Hong Kong Airlines

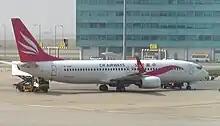
A CR Airways Boeing 737-800 in 2006

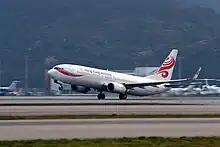
A Hong Kong Airlines Boeing 737-800 in 2007

Robert Yip, the chairman of China Rich Holdings, established CR Airways in Hong Kong on 28 March 2001. The airline received its air operator's certificate (AOC) from the Hong Kong Civil Aviation Department (CAD) in 2002, with its first aircraft a Sikorsky S-76C+ helicopter, which could carry 12 passengers and fly at . It was Hong Kong's third commercial helicopter operator and the first helicopter operator to receive an AOC since Hong Kong became a special administrative region of China.